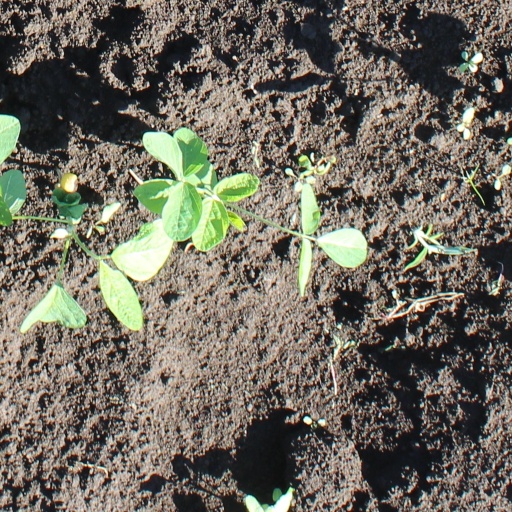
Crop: soybean